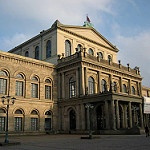
Scene: Outdoor